Henry Stuart, Duke of Gloucester

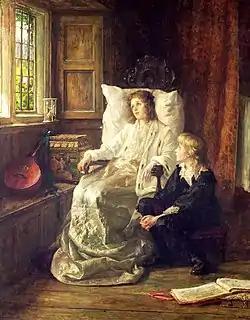
"The Children of Charles I", by Margaret Isabel Dicksee, 1895.

There are no records of how the royal children spent the fateful hours of 30 January 1649. By this time, their guardian the Earl of Northumberland had become very attached to the children of Charles I. He became one of five English peers who opposed the execution of the King. As a result, the royal children were transferred to the care of the Earl and Countess of Leicester at Penshurst Place. Elizabeth, who did not want to move to new, and in her opinion, less benevolent guardians, again sent a request to Parliament to let her and Henry go to live with their sister Mary in Holland, and again to no avail. The royal children, accompanied by the Countess of Leicester and ten or eleven servants, arrived at Penshurst on 14 June 1649.